Grandvillard

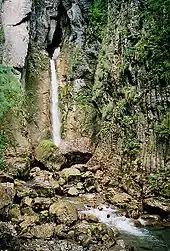
Waterfall near Grandvillard

Grandvillard has an area, , of . Of this area, or 47.4% is used for agricultural purposes, while or 28.5% is forested. Of the rest of the land, or 3.9% is settled (buildings or roads), or 0.7% is either rivers or lakes and or 19.6% is unproductive land.